Golden Horseshoe

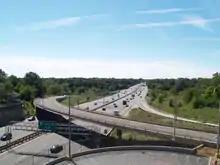
The Queen Elizabeth Way is a major controlled-access highway that connects the Greater Toronto Area with the Niagara Peninsula.

The Golden Horseshoe is served by a network of expressways; central among these are the Queen Elizabeth Way and Highway 401, the latter of which is one of the widest and busiest expressways in the world.